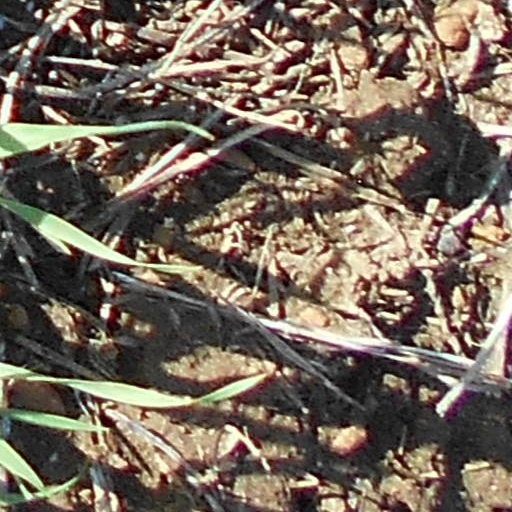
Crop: wheat